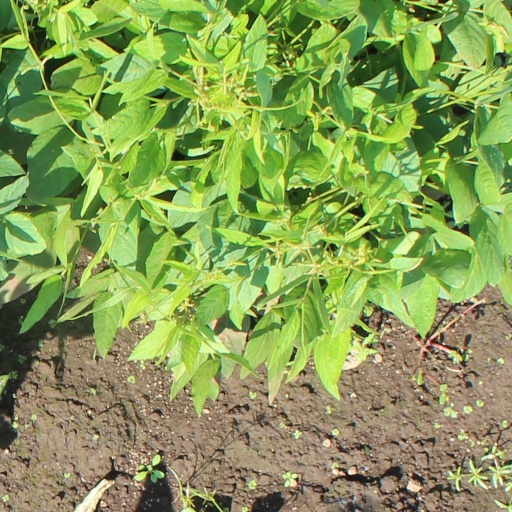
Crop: soybean